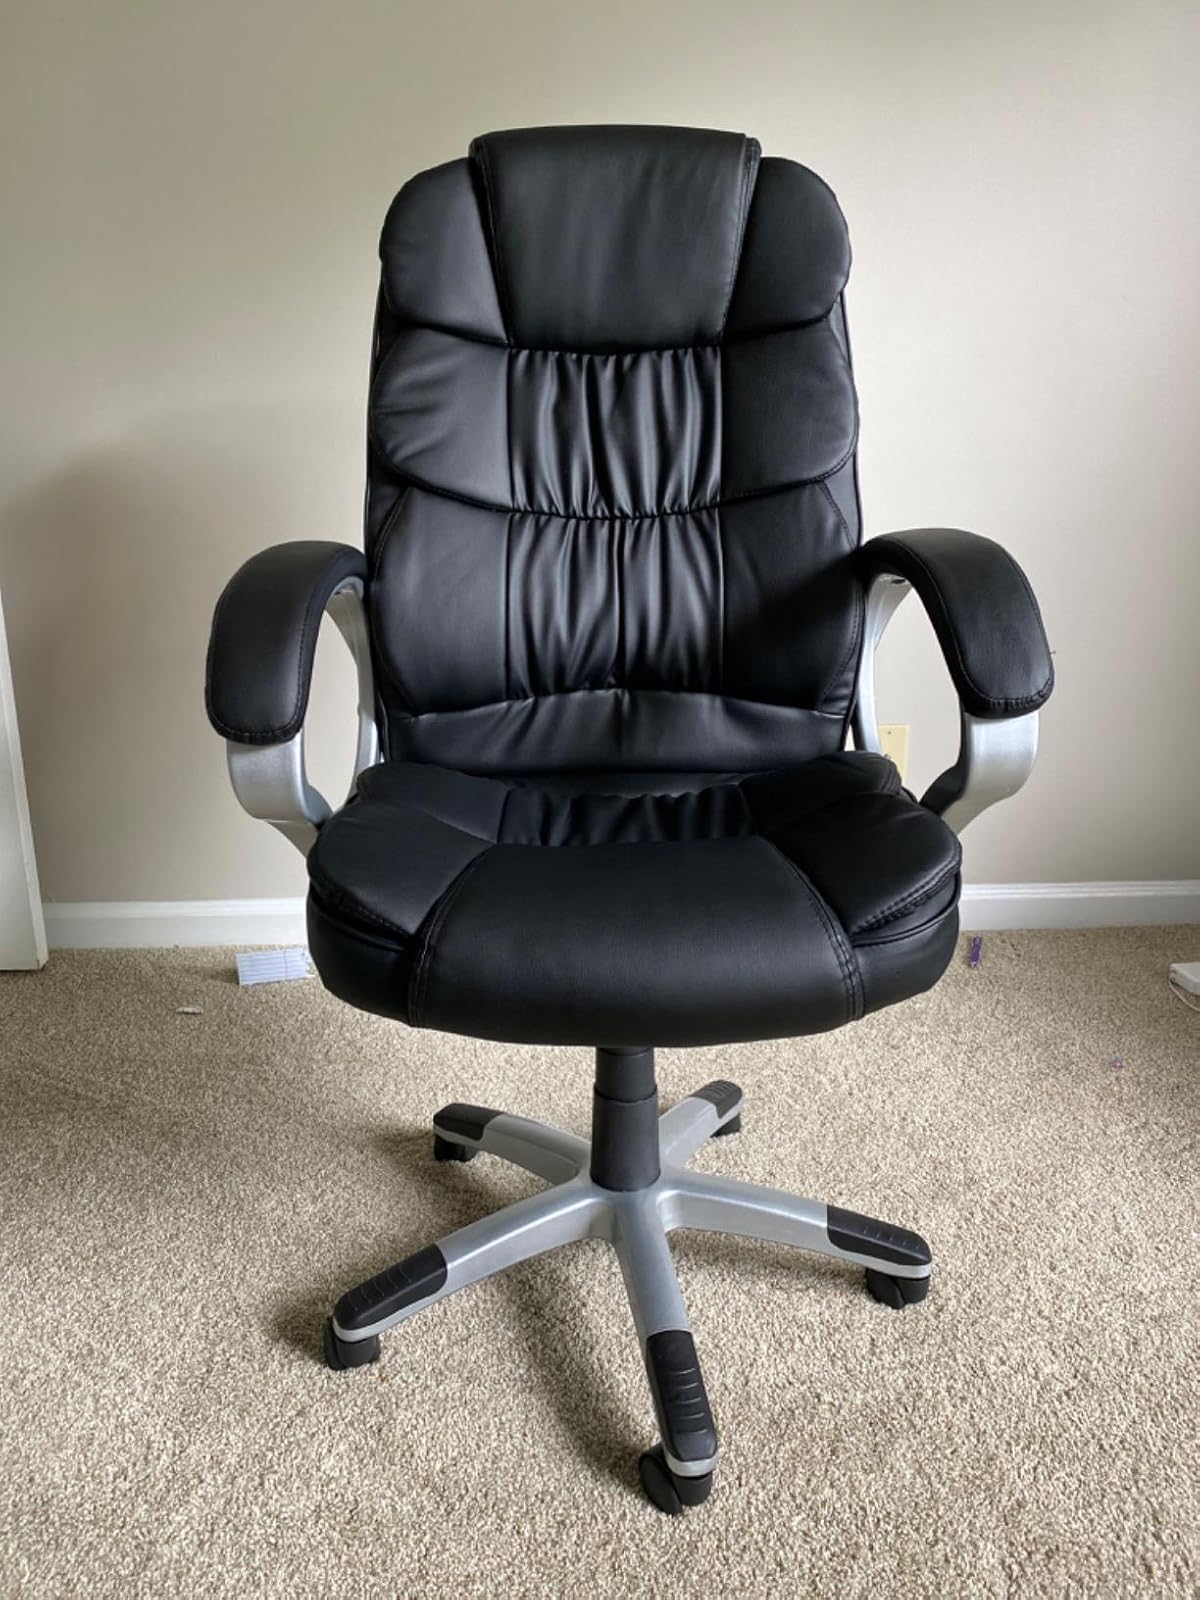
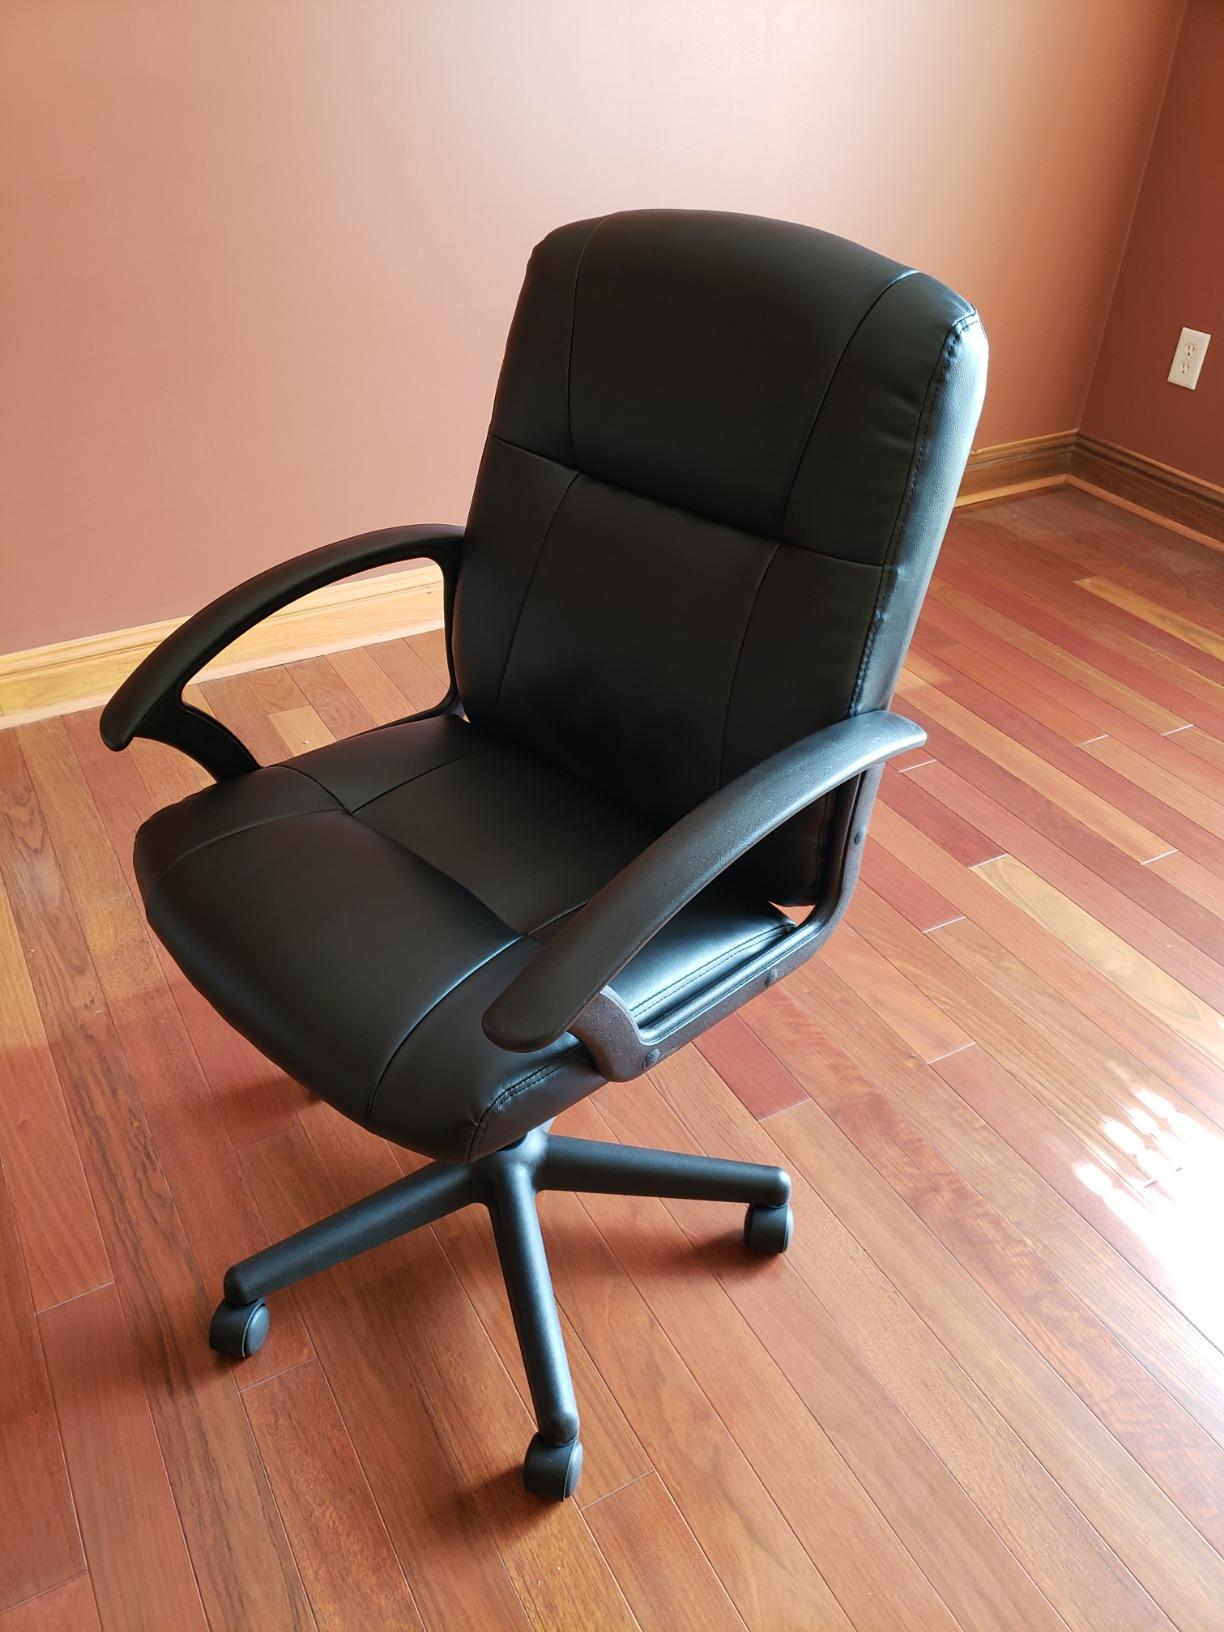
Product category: items_chair
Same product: no